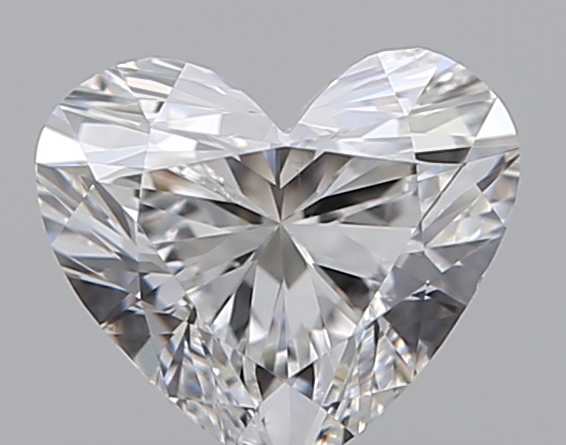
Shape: heart
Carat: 0.5
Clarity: VS2
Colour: E
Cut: EX
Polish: EX
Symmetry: VG
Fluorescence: N
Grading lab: GIA
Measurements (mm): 4.82 x 5.48 x 3.27